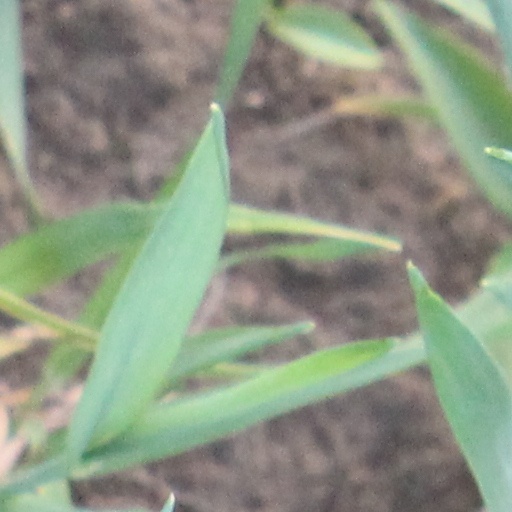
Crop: wheat